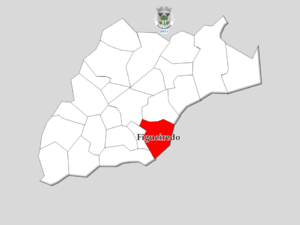
Figueiredo est un village appartenant au district d’Amares dans la région de Minho au Portugal.